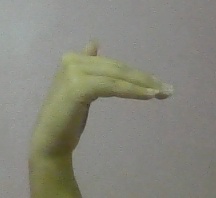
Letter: khaa